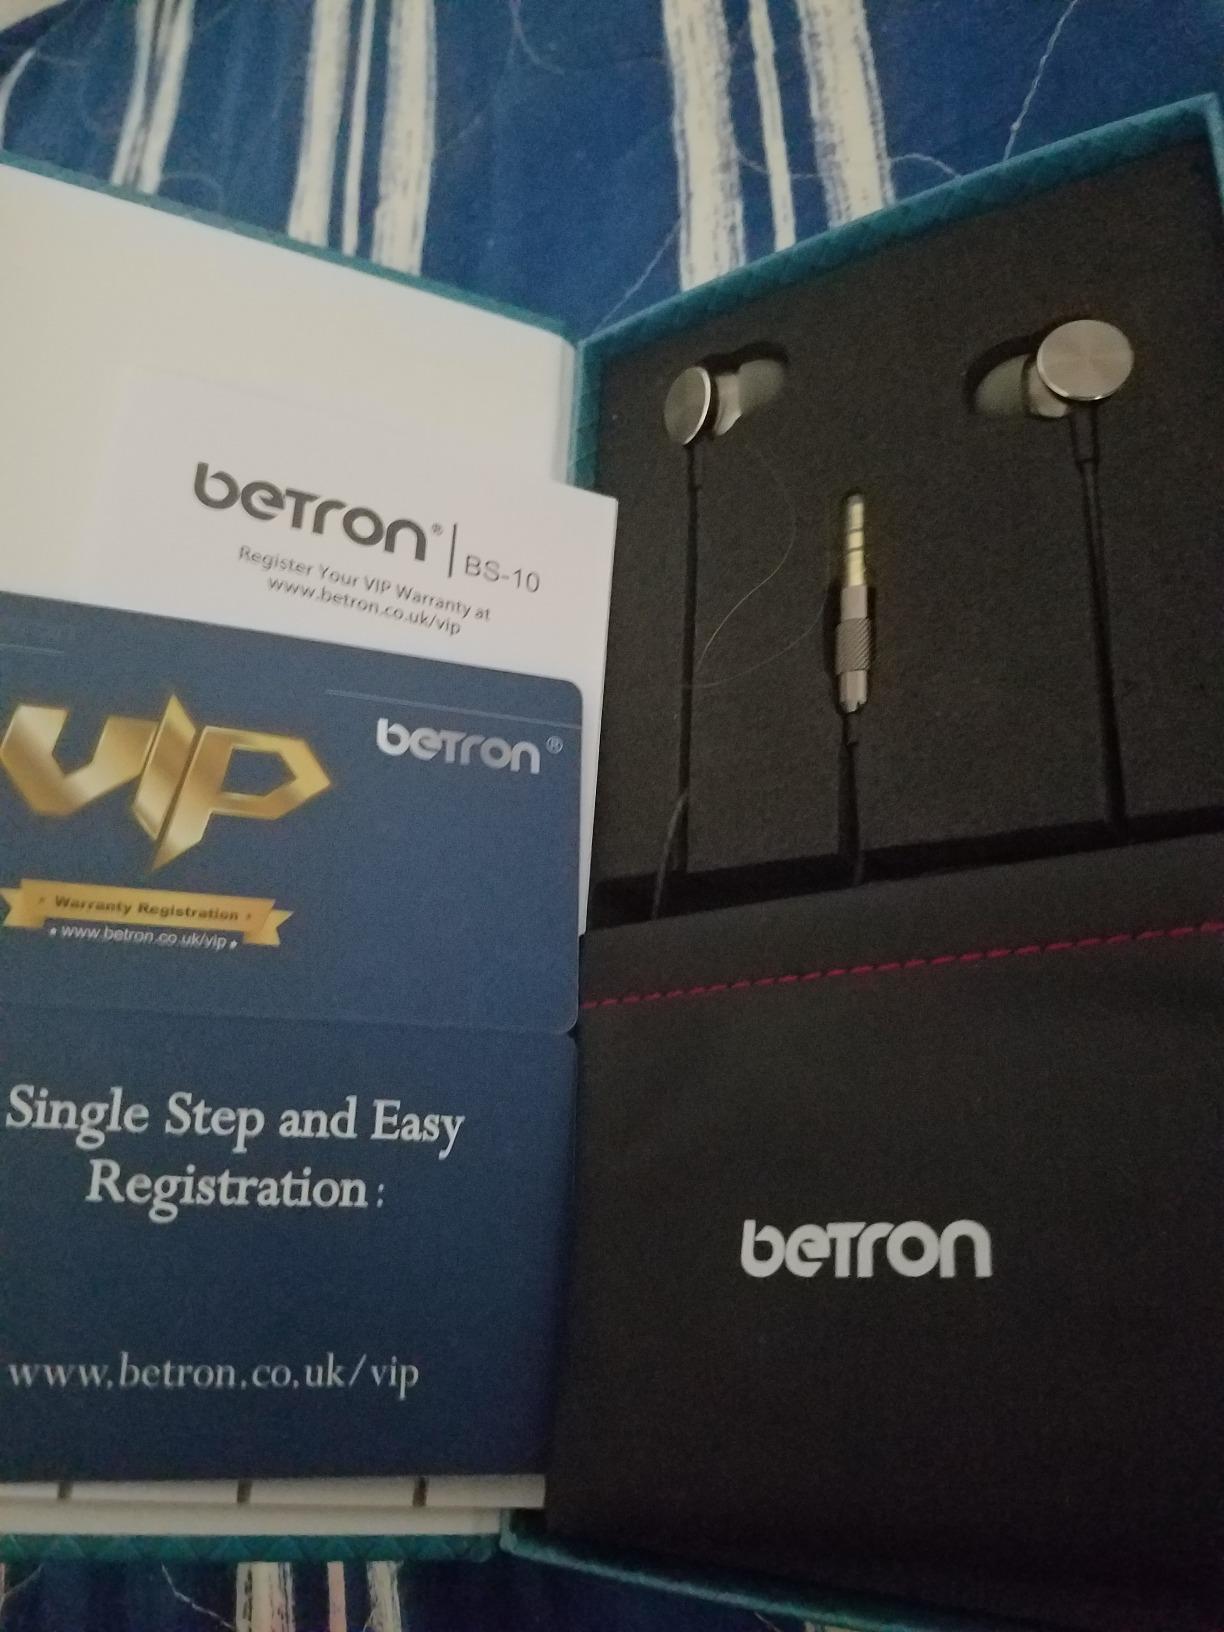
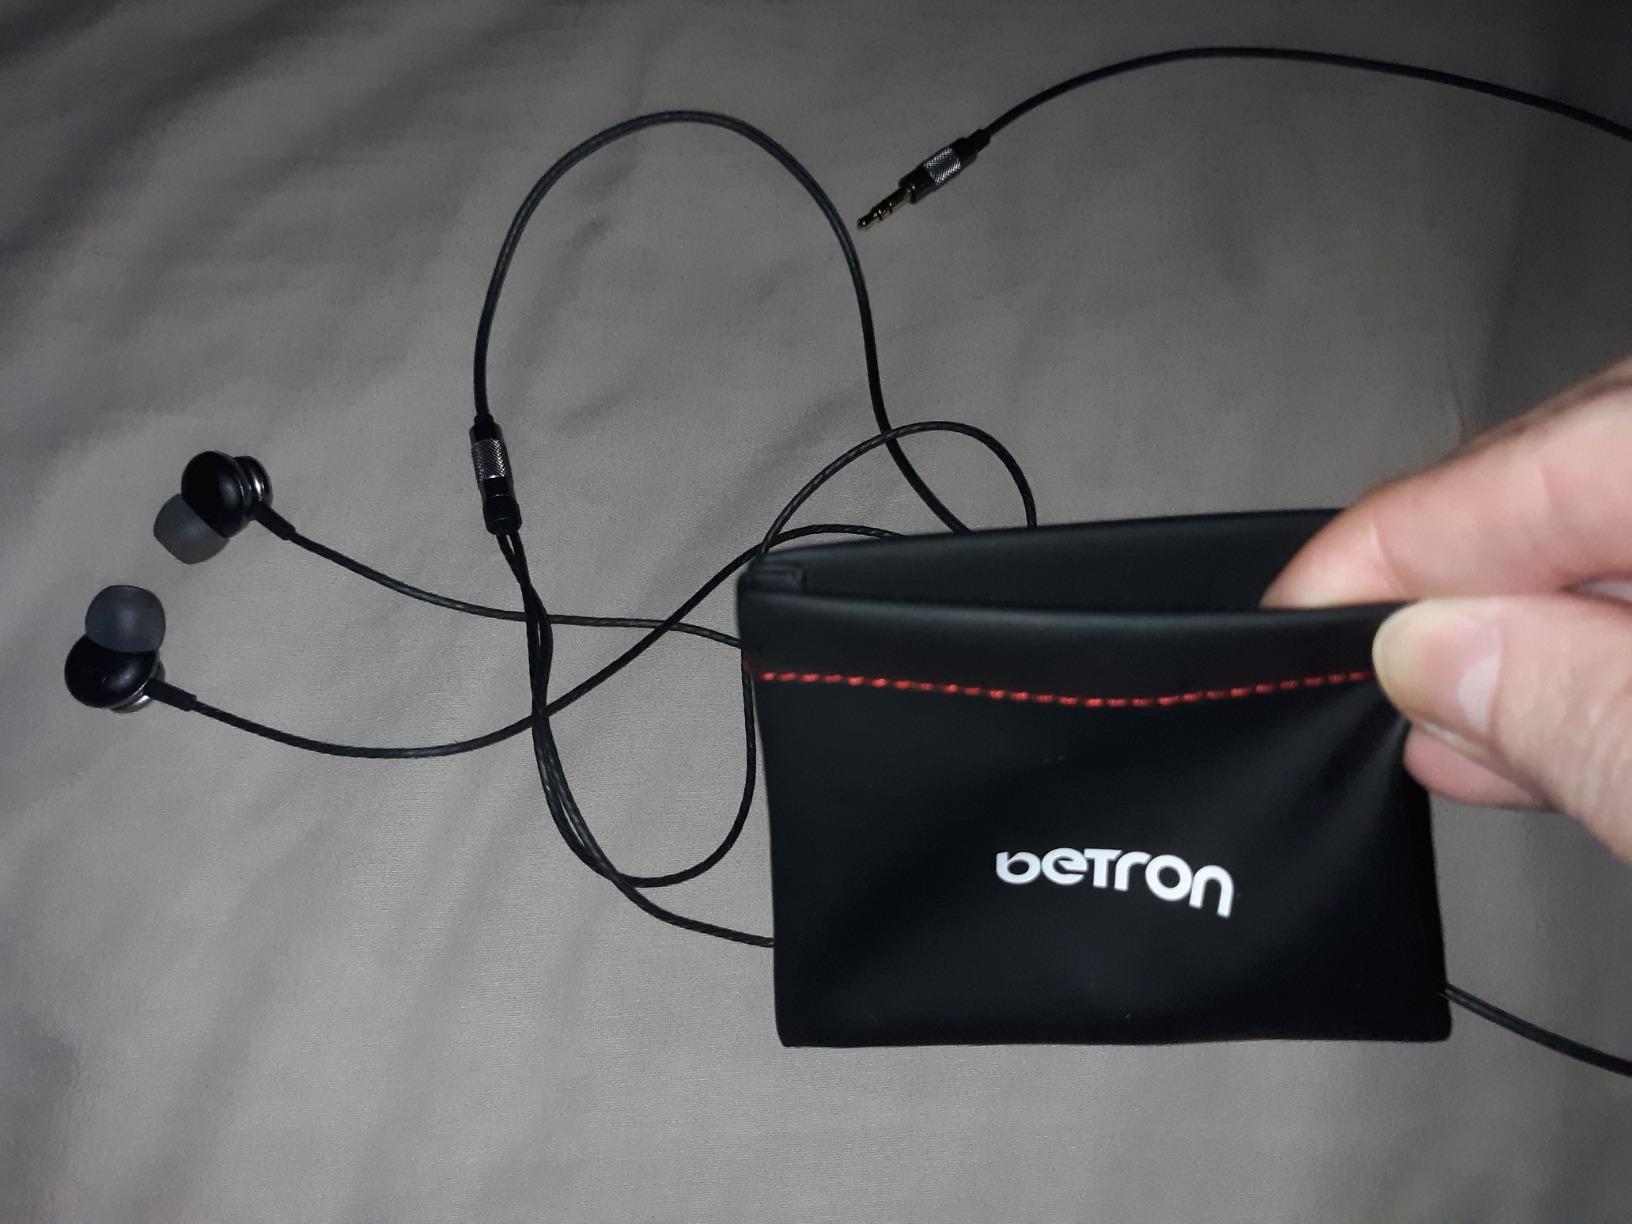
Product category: headphones
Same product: yes